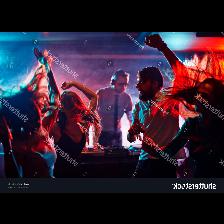
Label: Human